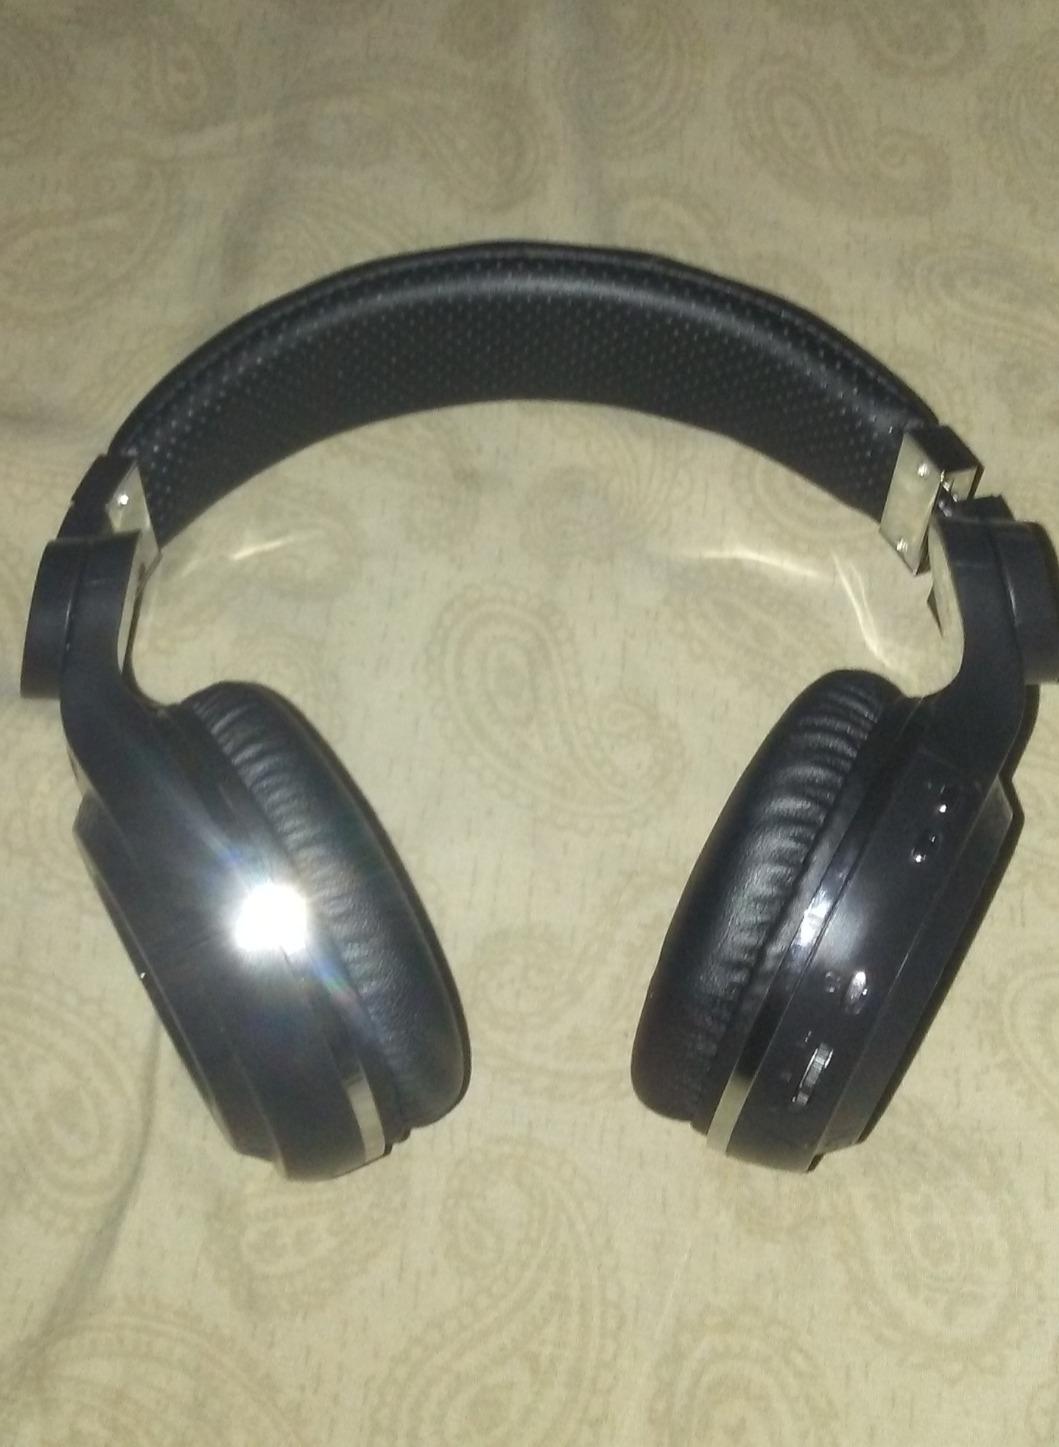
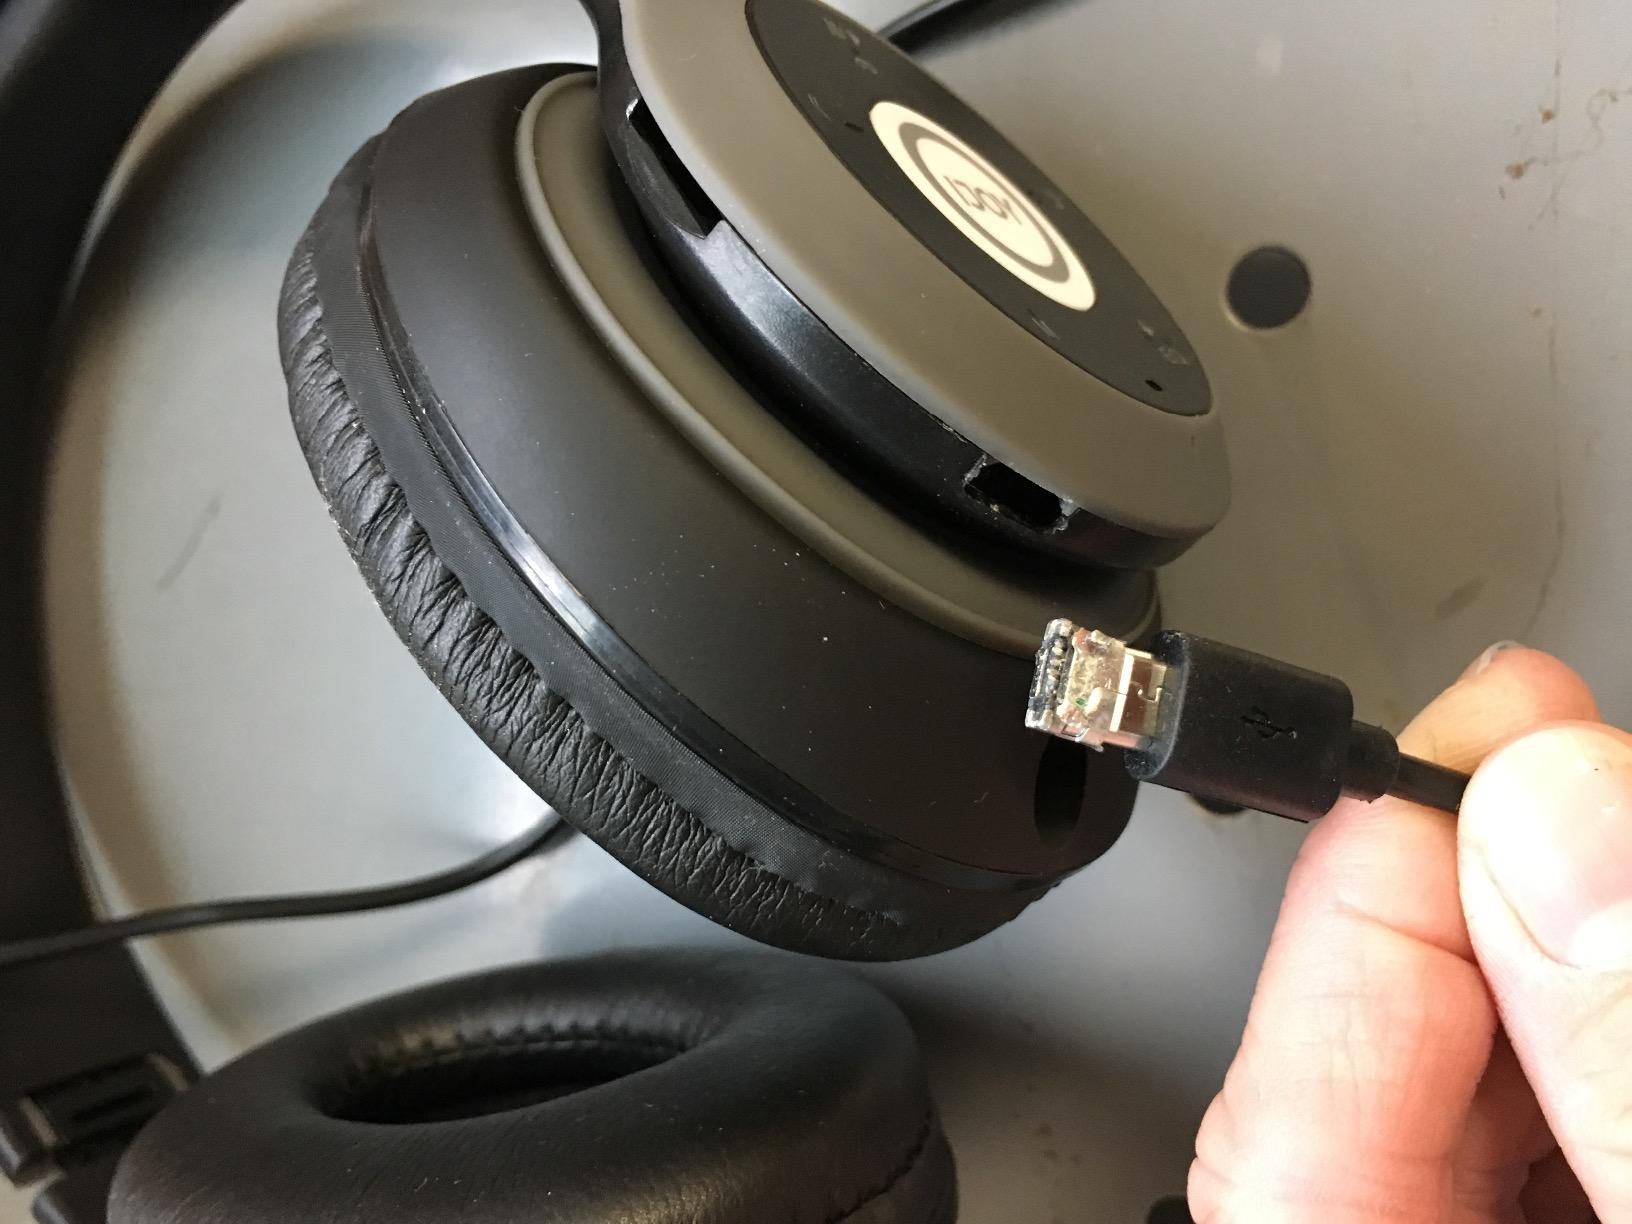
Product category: headphones
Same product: no